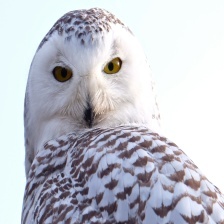
Species: SNOWY OWL
Scientific name: BUBO SCANDIACUS
ImageNet parent category: great_grey_owl